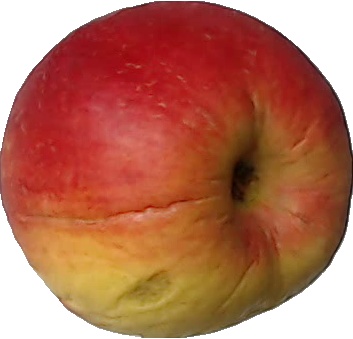
Label: apple_red_yellow_1